USCGC James Rankin

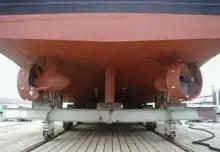

The ship has two Caterpillar 3508 DITA (direct-injection, turbocharged, aftercooled) 8-cylinder Diesel engines which produce 1000 horsepower each. These drive two Ulstein Z-drives. Keeper-class ships were the first Coast Guard cutters equipped with Z-drives, which markedly improved their maneuverability. The Z-drives have four-bladed propellers which are in diameter and are equipped with Kort nozzles. They can be operated in "tiller mode" where the Z-drives turn in the same direction to steer the ship, or in "Z-conn mode" where the two Z-drives can turn in different directions to achieve specific maneuvering objectives. An implication of the Z-drives is that there is no reverse gear or rudder aboard "James Rankin". In order to back the ship, the Z-drives are turned 180 degrees which drives the ship stern-first even though the propellers are spinning in the same direction as they do when the ship is moving forward. Her maximum speed is 12 knots. Her tanks can hold 16,385 gallons of diesel fuel which gives her an unrefueled range of 2,000 nautical miles at 10 knots.